Sky position (RA, Dec in degrees): 334.407, -0.06941
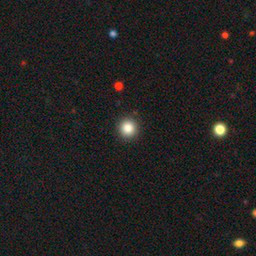
Galaxy morphology: Round Smooth Galaxies